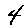
Label: 4